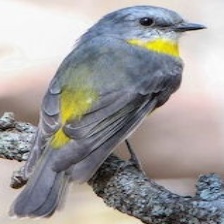
Species: EASTERN YELLOW ROBIN
Scientific name: EOPSALTRIA AUSTRALIS
ImageNet parent category: robin